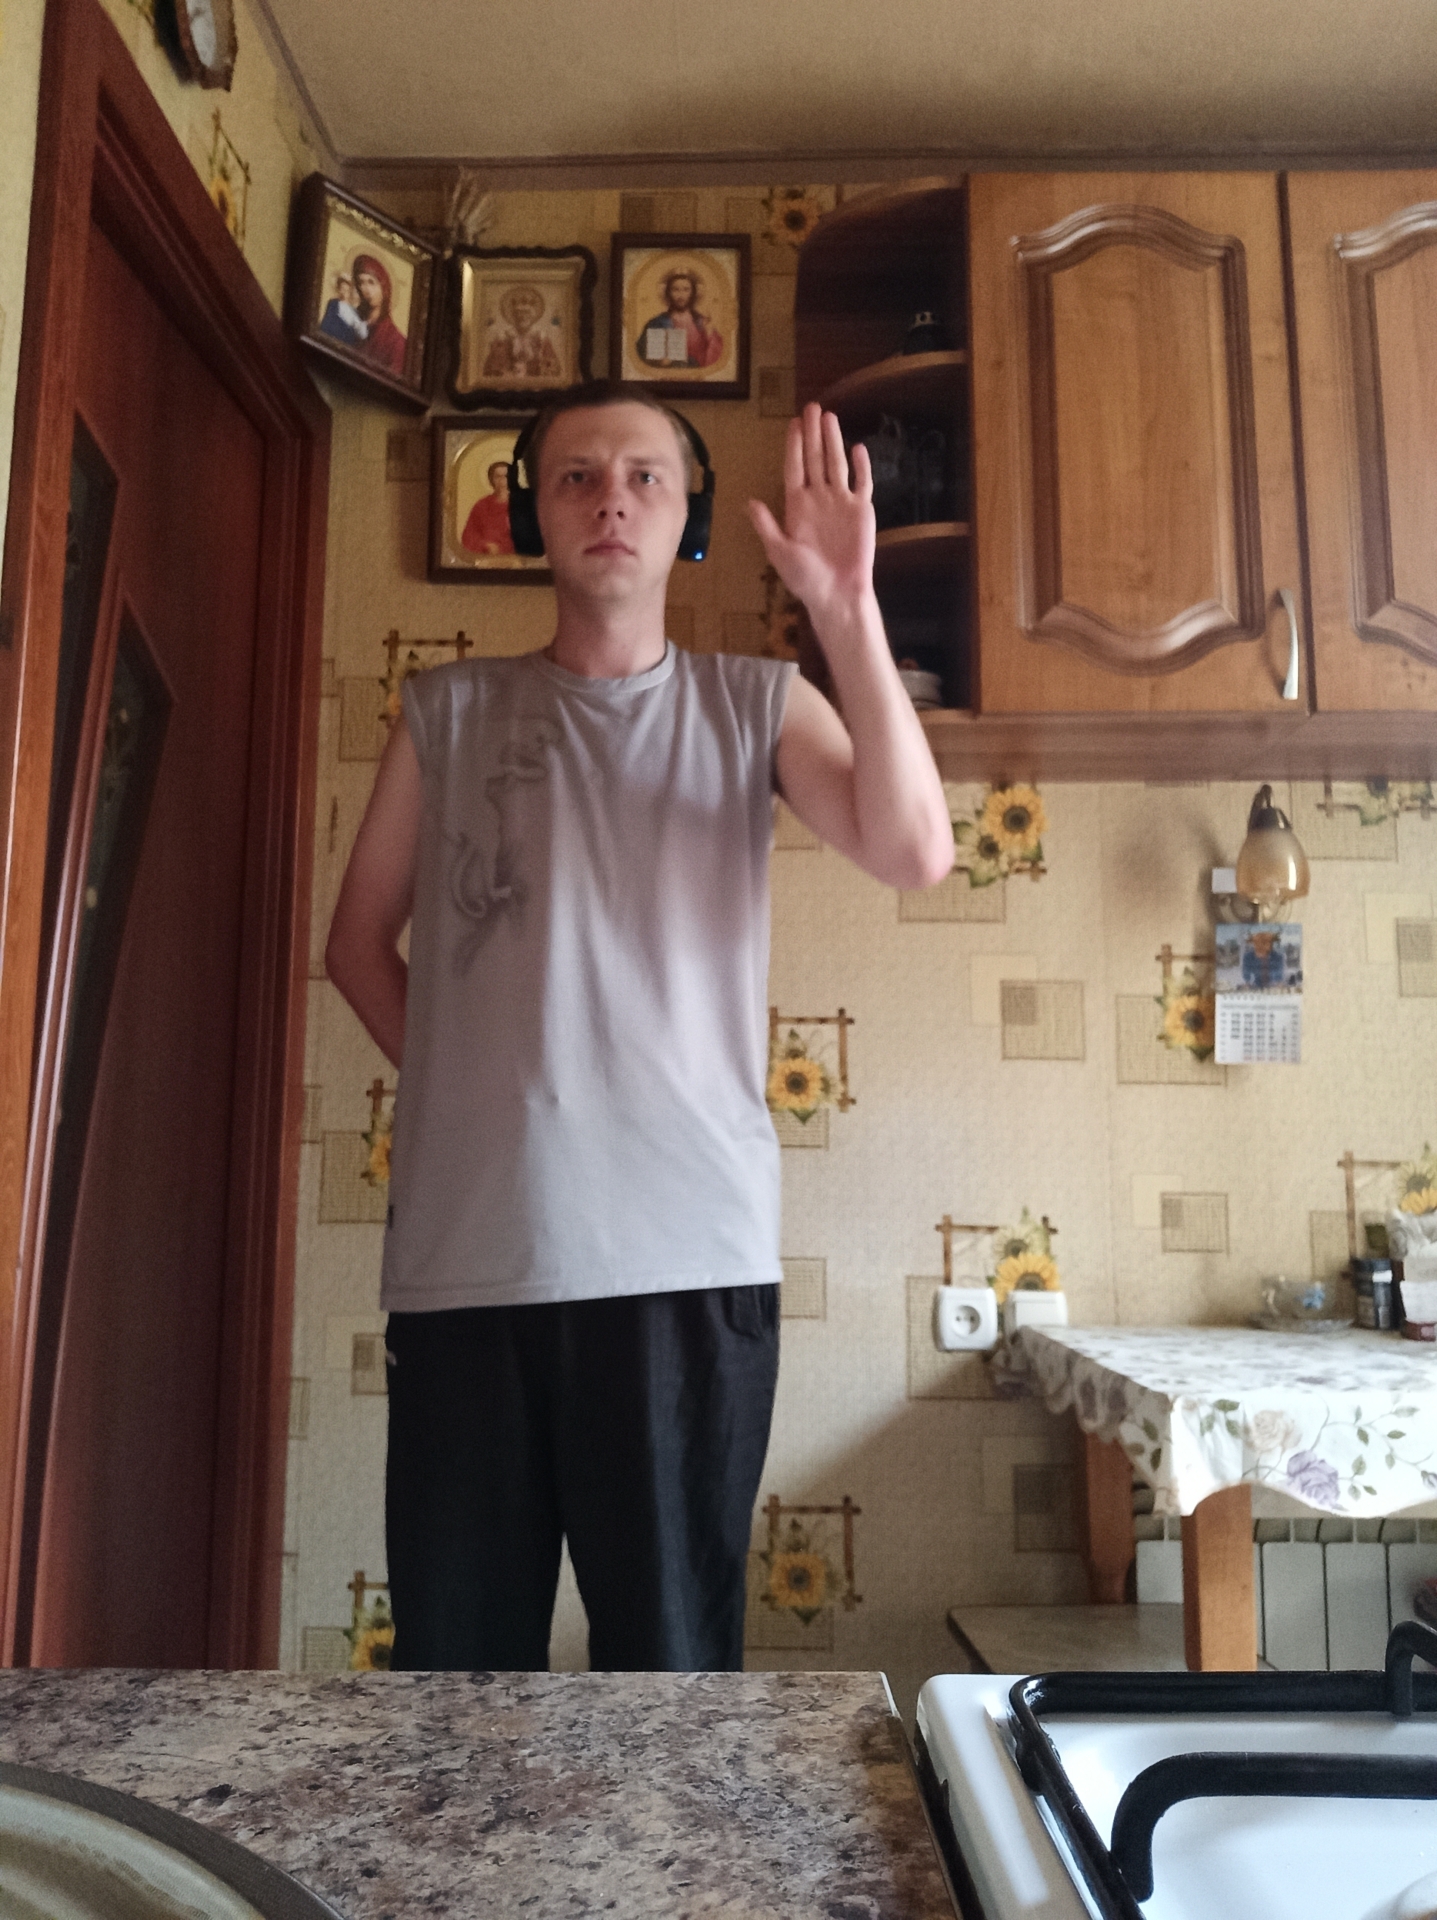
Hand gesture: stop